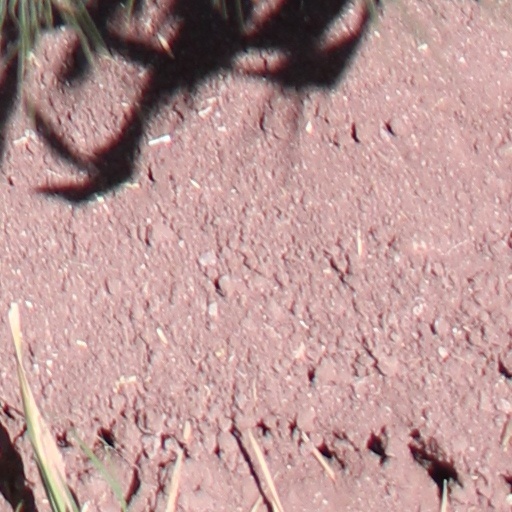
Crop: wheat